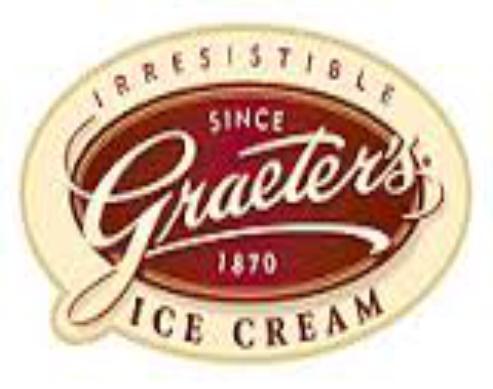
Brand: Graeter's
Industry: Food